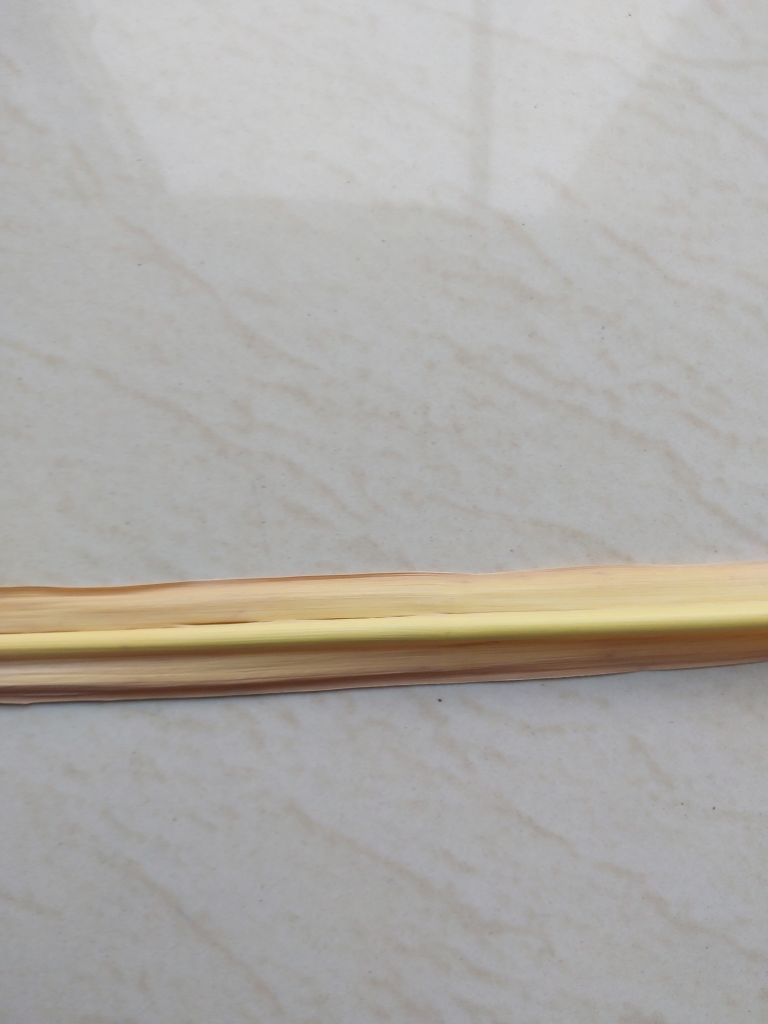
Label: Yellow Leaf